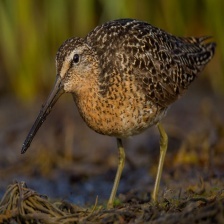
Species: SHORT BILLED DOWITCHER
Scientific name: LIMNODROMUS GRISEUS